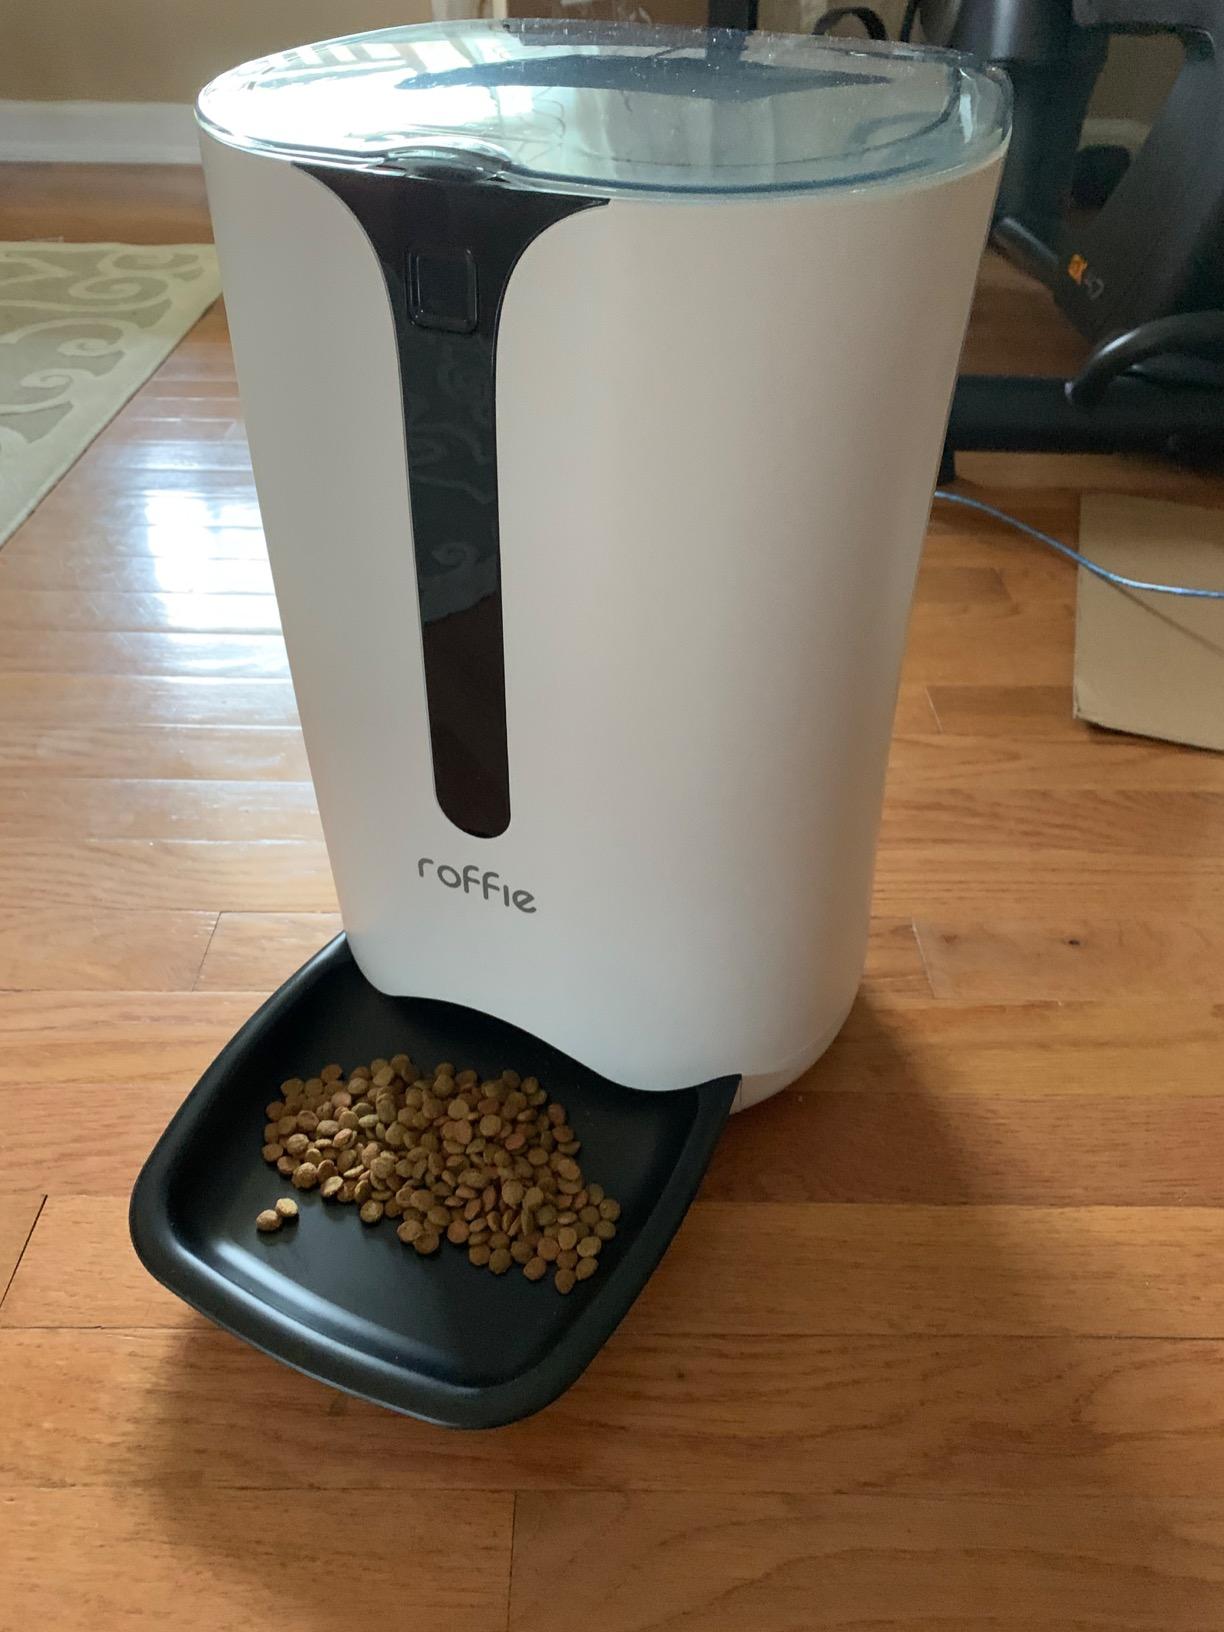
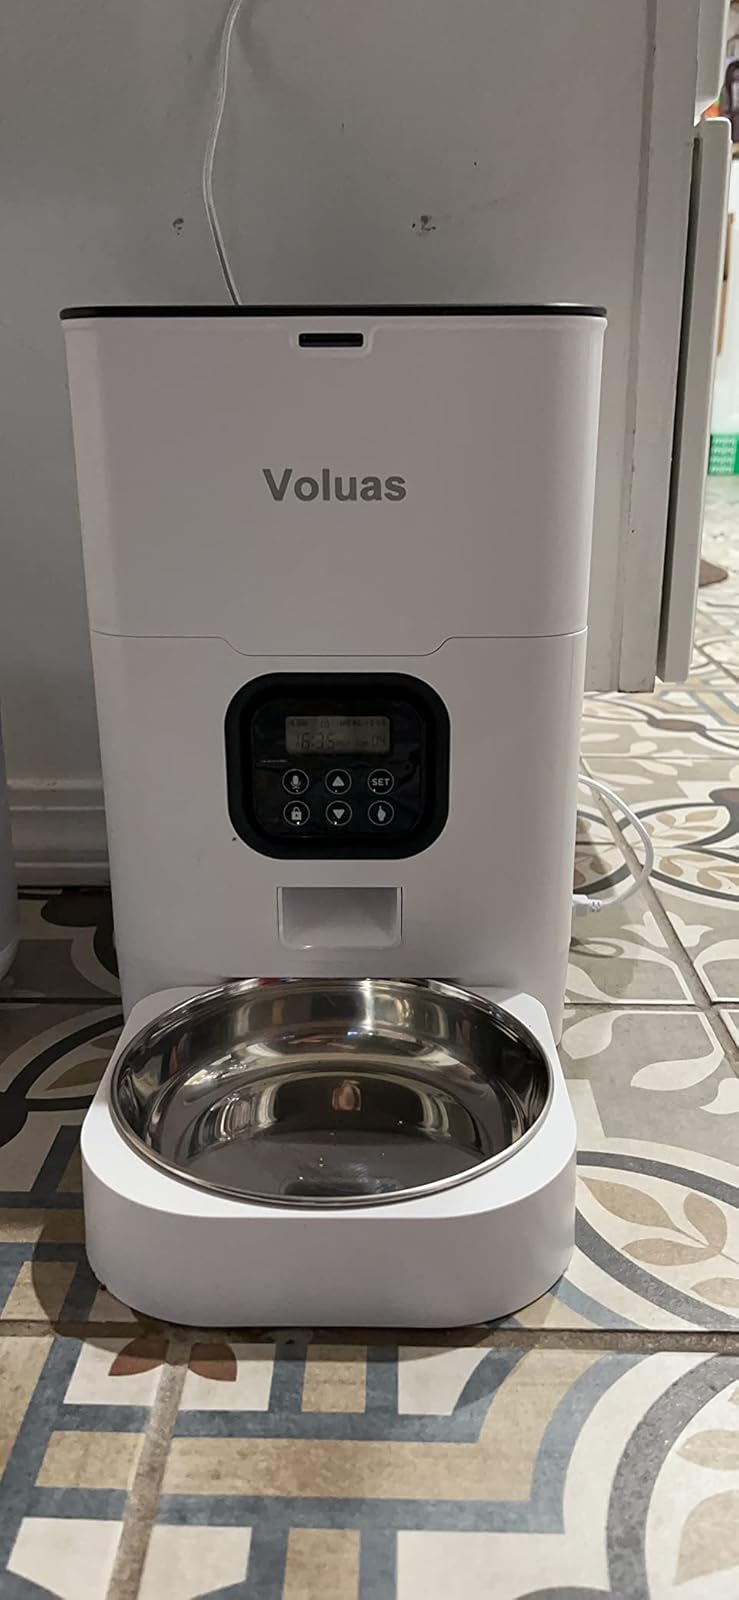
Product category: items_feeder
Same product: no